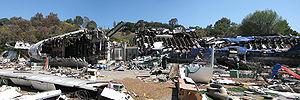
Cette liste de films catastrophe les présente par ordre chronologique de sortie en France.
Un backlot est une zone adjacente du studio de cinéma, qui présente des décors extérieurs permanents, pour le tournage de film, de production télévisée ou pour une construction temporaire. On peut citer la Colonial Street des Universal Studios en Californie qui a servi pour le tournage des extérieurs de la série télévisée Desperate Housewives connu sous le nom de Wisteria Lane.
Un film catastrophe est un genre cinématographique à suspense, dont l'intrigue met en scène une catastrophe naturelle ou technologique et les conséquences qui en découlent.
La Guerre des mondes est un film américain de science-fiction de Steven Spielberg, sorti en 2005.